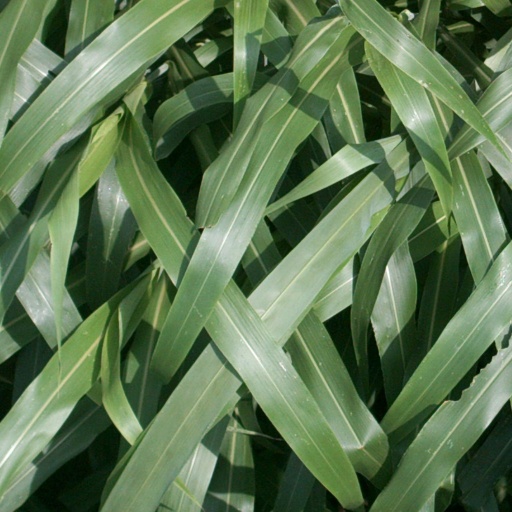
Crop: sorghum